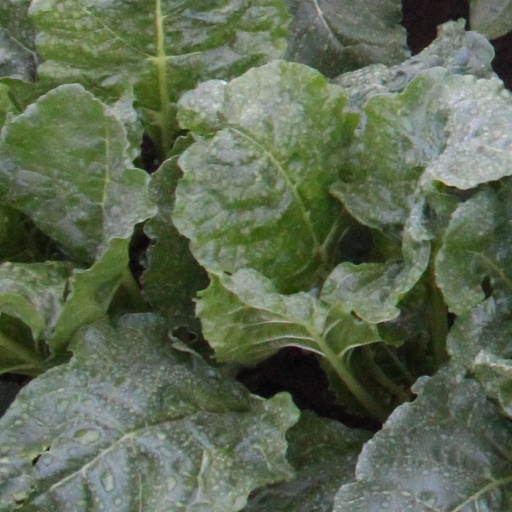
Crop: sugar beet